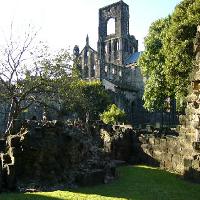
Weather: sun or clear